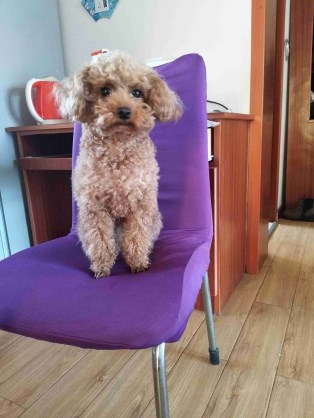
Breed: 7449-n000128-teddy